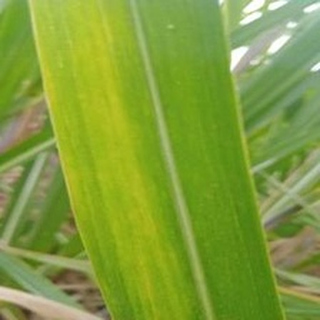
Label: sugarcane_yellow_leaf_disease